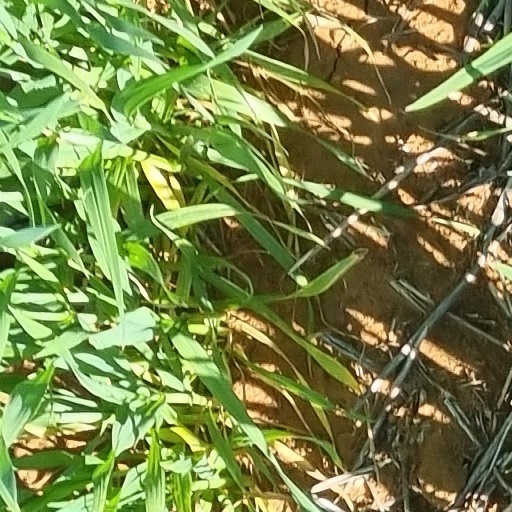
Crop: wheat